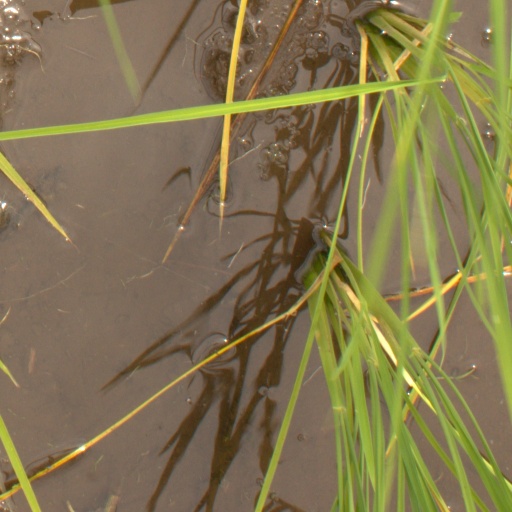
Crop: rice